Question: Please indicate a possible affordance area of the bench that can be used for sitting
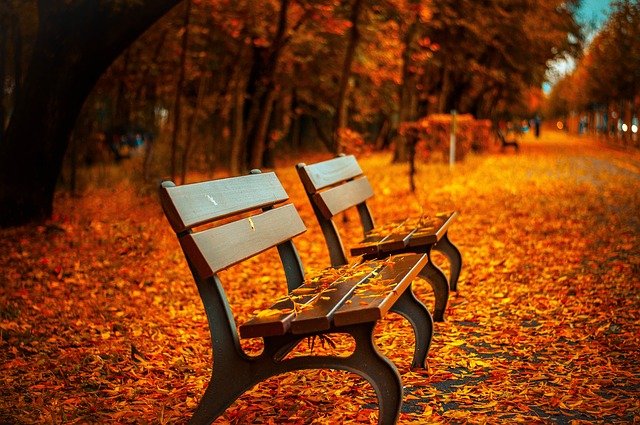
Answer: [350.5, 209.5, 453.5, 248.5]